Crizotinib

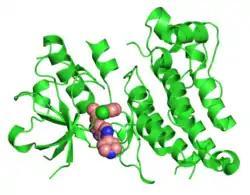
Human anaplastic lymphoma kinase in complex with crizotinib. PDB

Crizotinib has an aminopyridine structure, and functions as a protein kinase inhibitor by competitive binding within the ATP-binding pocket of target kinases. About 4% of patients with non-small cell lung carcinoma have a chromosomal rearrangement that generates a fusion gene between "EML4" ('echinoderm microtubule-associated protein-like 4') and "ALK" ('anaplastic lymphoma kinase'), which results in constitutive kinase activity that contributes to carcinogenesis and seems to drive the malignant phenotype. The kinase activity of the fusion protein is inhibited by crizotinib. Patients with this gene fusion are typically younger non-smokers who do not have mutations in either the "epidermal growth factor receptor" gene (EGFR) or in the "K-Ras" gene. The number of new cases of "ALK"-fusion NSLC is about 9,000 per year in the U.S. and about 45,000 worldwide.